Isaac Karabtchevsky

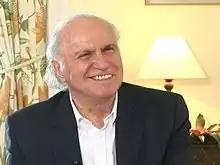
Isaac Karabtchevsky, 2010

Isaac Karabtchevsky (born December 27, 1934, in São Paulo) is a Brazilian conductor of Russian-Jewish ancestry. He studied music and conducting in Germany, where his teachers included Wolfgang Fortner, Pierre Boulez and Carl Ueter.